Ida Pellet

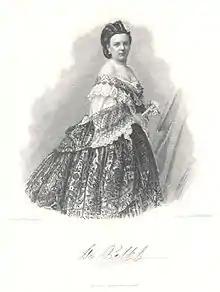

Ida Pellet (1838 - 10 July 1863) was a German classical actress, originally from the Austrian Empire, who died young.